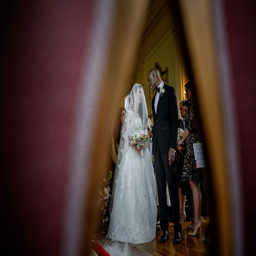
person sees bride for the first time